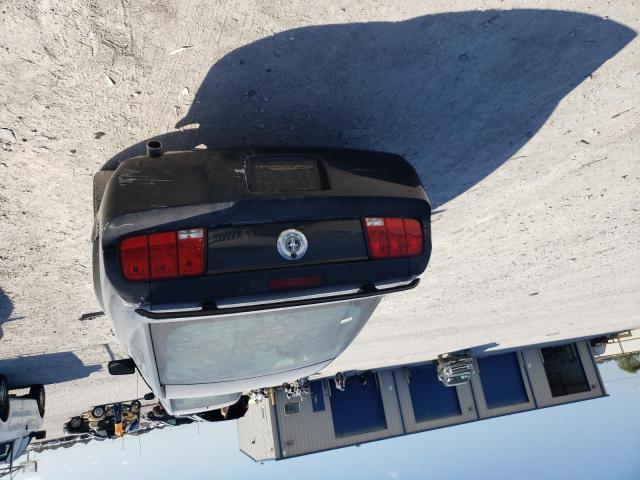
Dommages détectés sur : pare-choc arrière, plaque d'immatriculation arrière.
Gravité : majeur